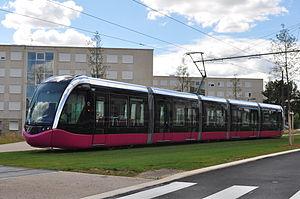
Essais du tramway - station Université - à Dijon (Côte-d'Or). Unknown